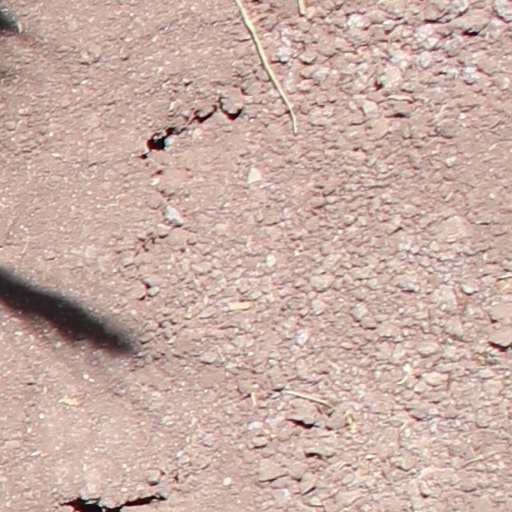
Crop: wheat